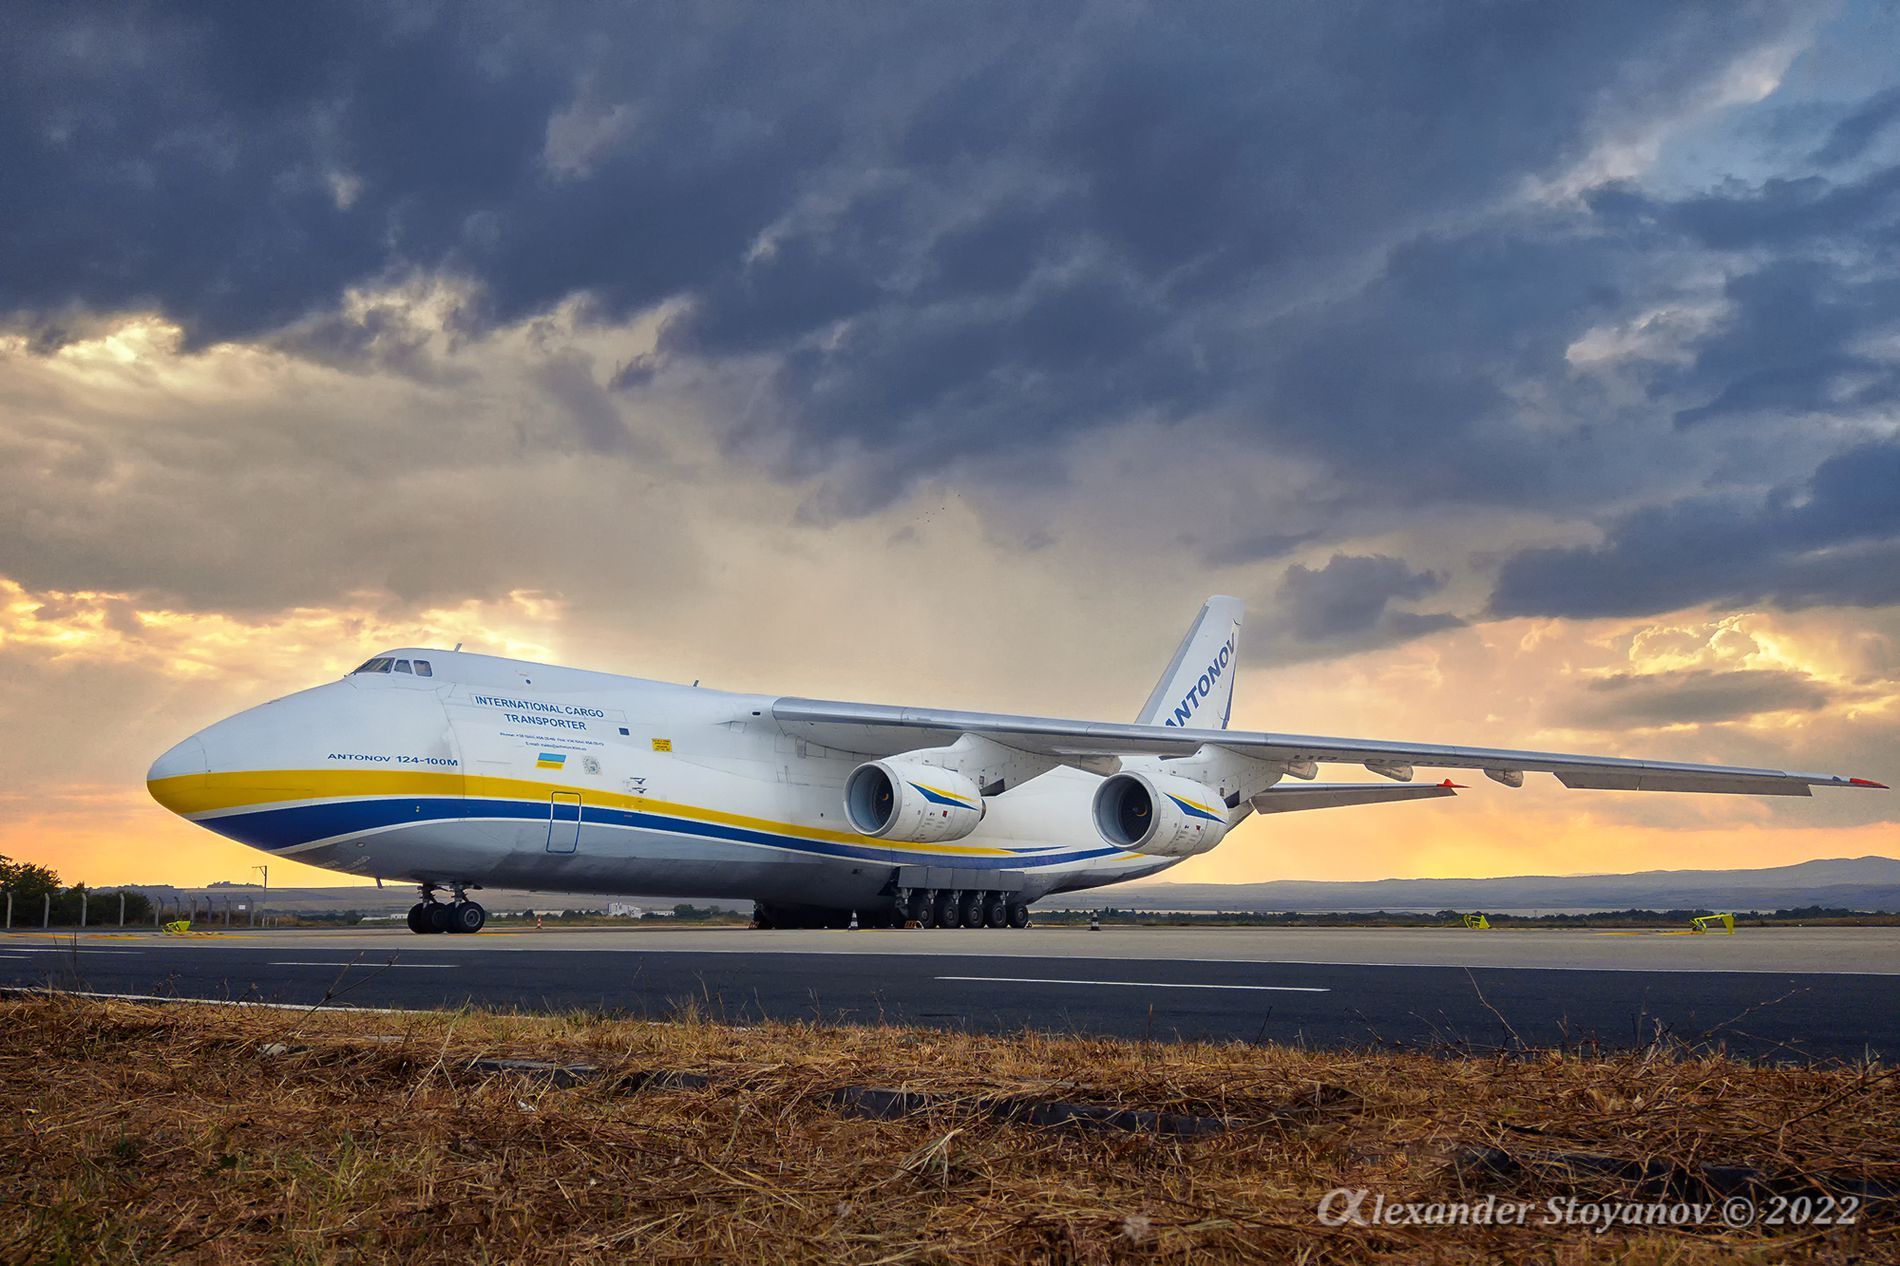
Airport Sunset
The image captures an airplane parked on a runway or tarmac, preparing for or just after a mission at sunrise, with a landscape in the background. there is a watermark visible in the bottom right corner of the image. It reads "alexander Stoyanov © 2022".
It's a full shot of a large white cargo plane parked on a dark asphalt runway. The runway is indicated by white markings. In the backdrop, a striking sky prevails in the upper section of the image. The colors contrast vividly, as the cool hues of the sky and plane are sharply set against the warm shades of the setting or rising sun and earth.
Labels: Aircraft, Airliner, Airplane, Transportation, Vehicle, Airport, Airfield, Flight, Landing, Takeoff, Jet, Sky, Watermark